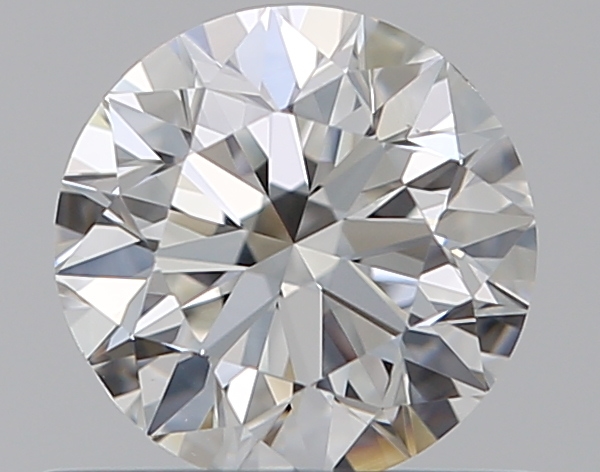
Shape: round
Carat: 0.5
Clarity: VVS1
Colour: G
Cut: EX
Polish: EX
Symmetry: VG
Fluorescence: N
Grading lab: GIA
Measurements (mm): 5 x 5.07 x 3.16